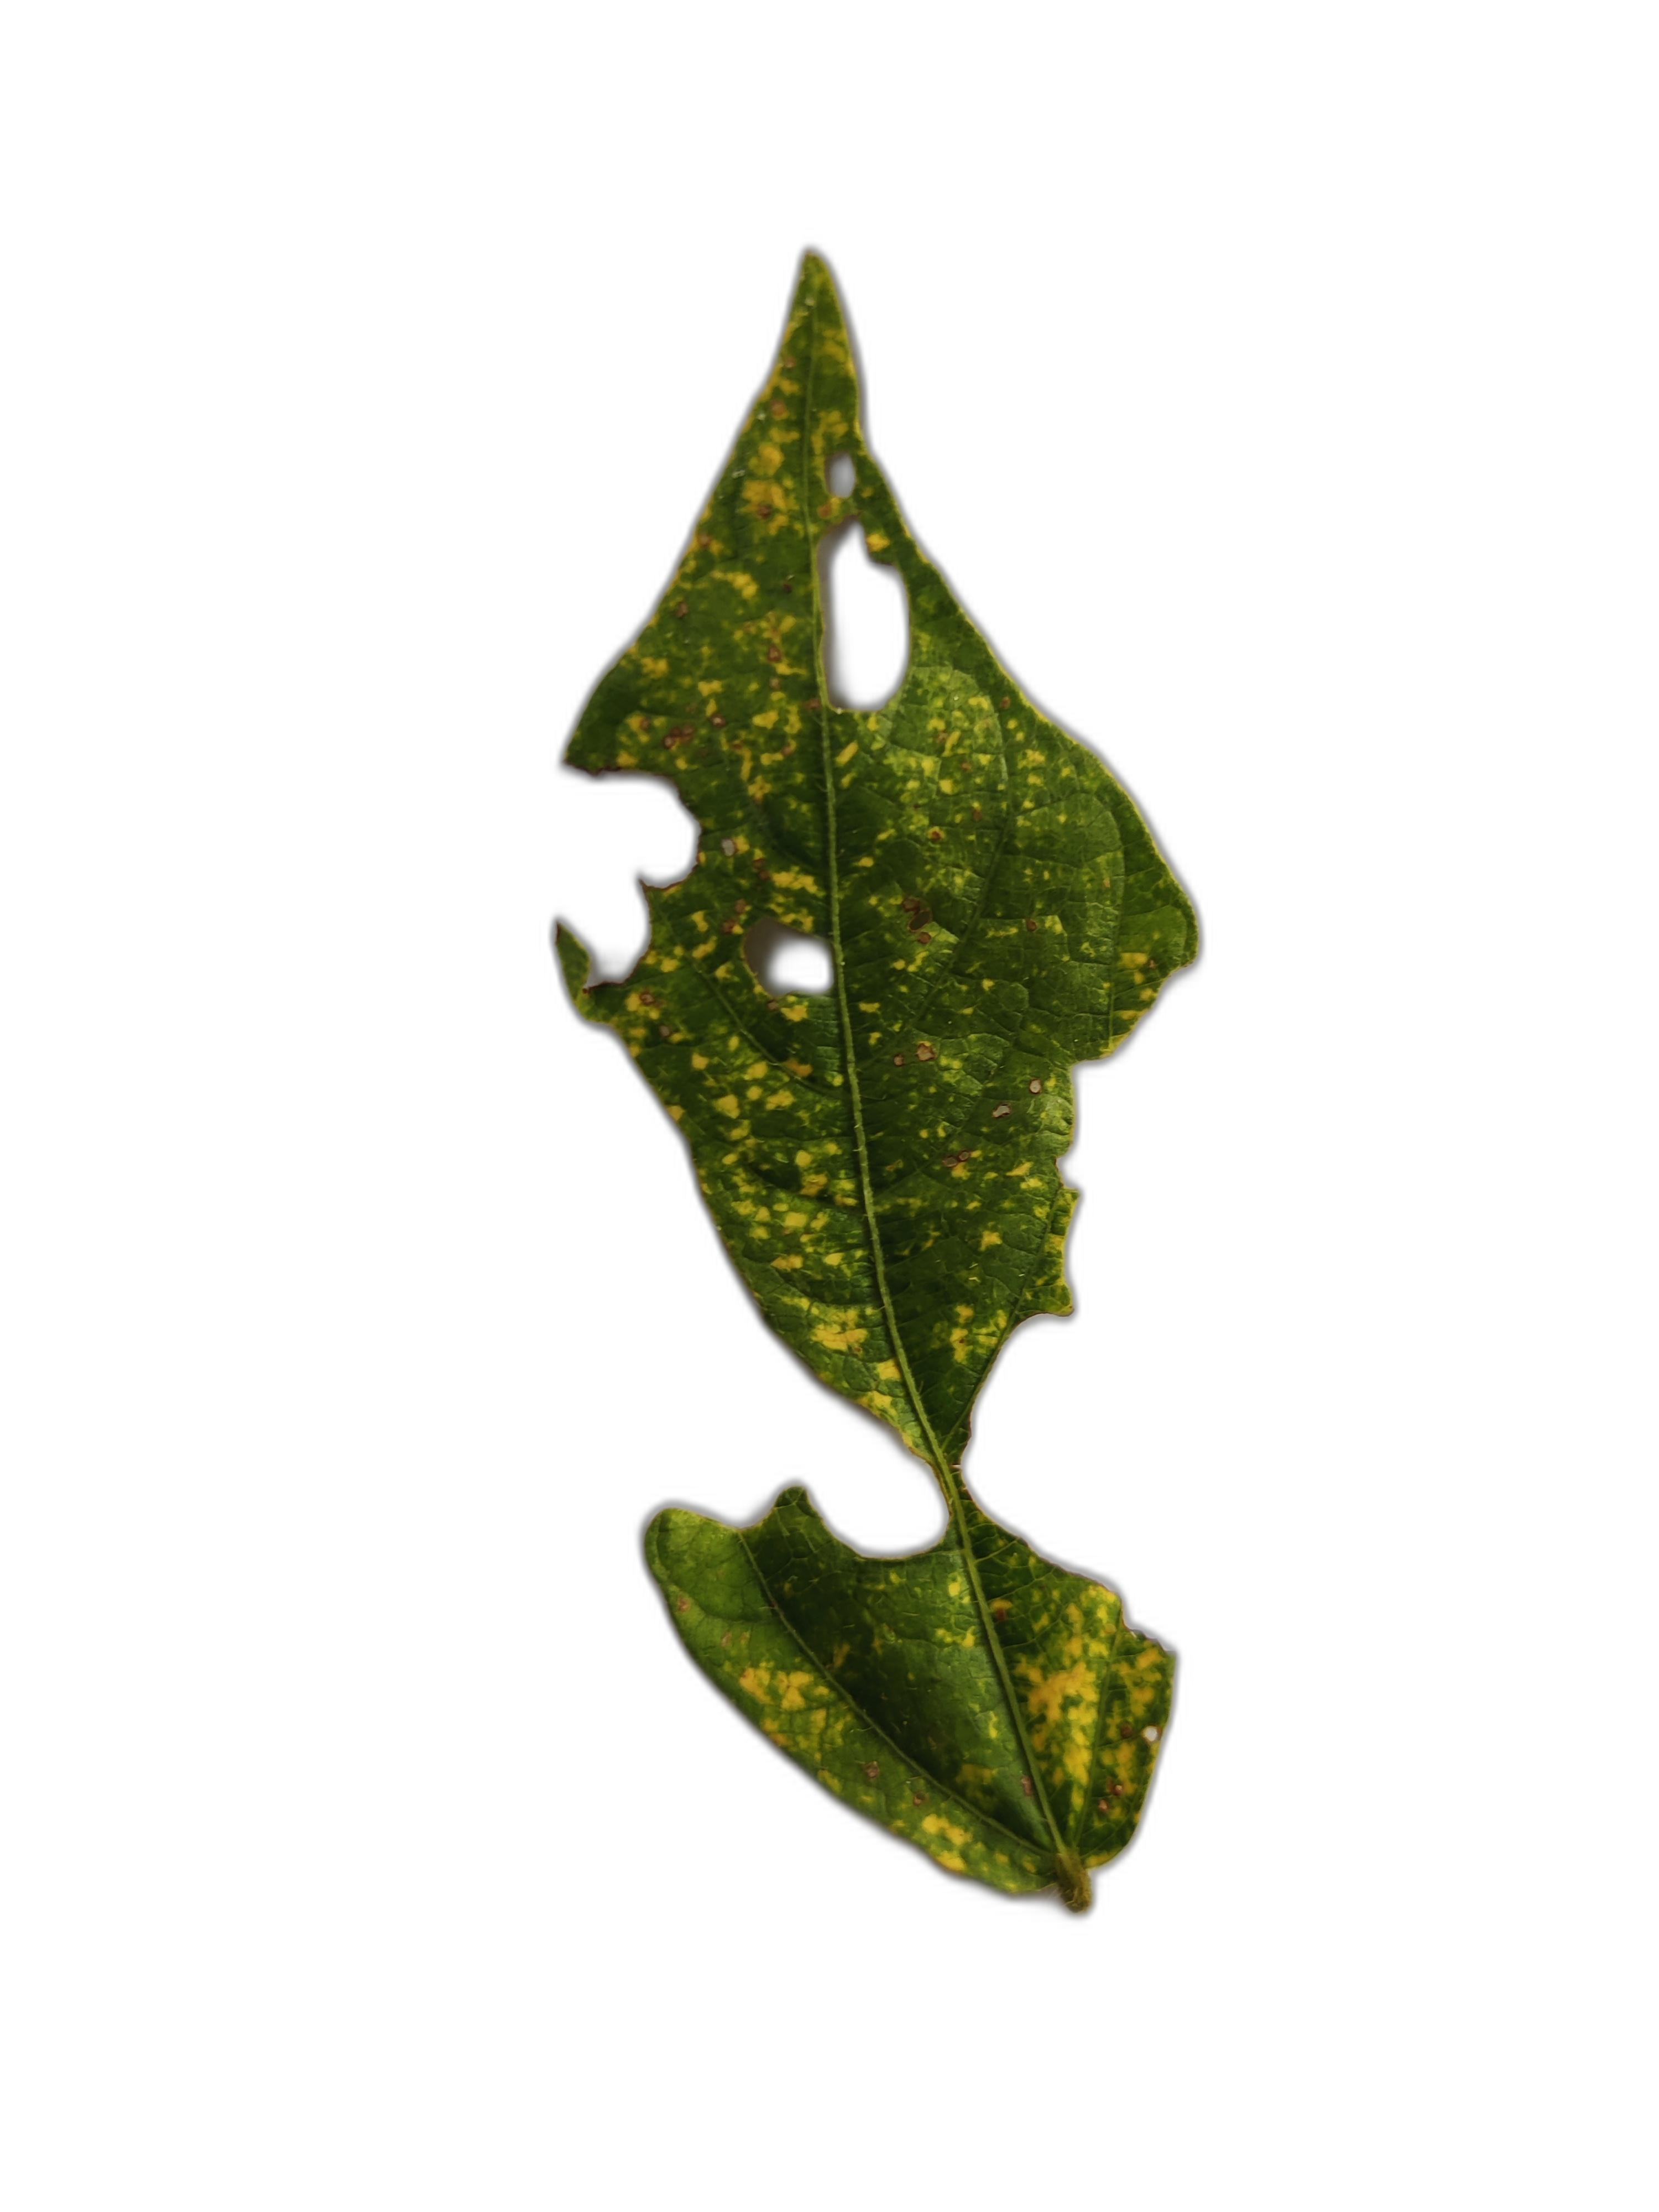
Label: Yellow Mosaic